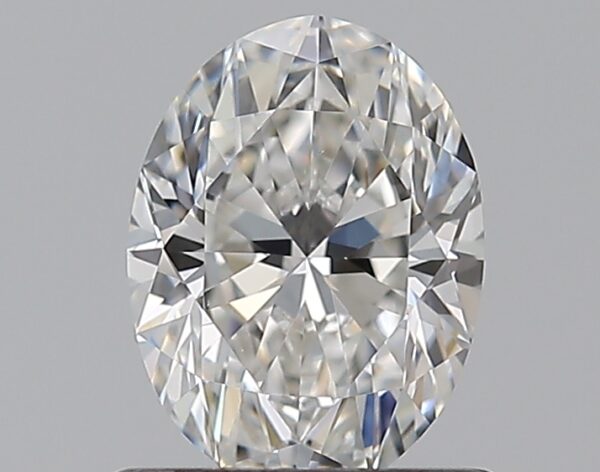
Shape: oval
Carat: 0.72
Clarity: VVS2
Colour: F
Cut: EX
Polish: EX
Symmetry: EX
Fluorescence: F
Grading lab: GIA
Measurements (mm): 6.78 x 5.04 x 3.23